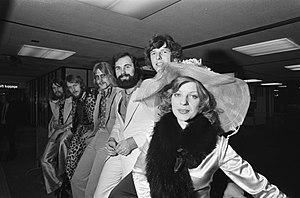
Le Concours Eurovision de la chanson est un événement annuel organisé par l’UER, l’Union européenne de radio-télévision. Il réunit les membres de l’Union dans le cadre d’une compétition musicale, diffusée en direct et en simultané par tous les pays participants. Depuis 1956, le concours s’est tenu chaque année, sans aucune interruption. Jusqu'à présent, vingt-sept pays et soixante-six interprètes l'ont déjà remporté.
Teach-In est un groupe néerlandais, notamment connu pour avoir gagné le Concours Eurovision de la chanson 1975 pour les Pays-Bas le 22 mars 1975 à Stockholm en Suède. Cette victoire fut remarquée parce qu’ils étaient les premiers dans l’ordre de passage, alors qu’être le dernier sur scène est considéré comme un avantage.